Charles Watson-Wentworth, 2nd Marquess of Rockingham

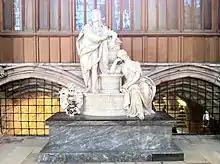
Funerary monument to the 2nd Marquess of Rockingham in York Minster

Rockingham spent the next sixteen years in opposition. He was a keen supporter of constitutional rights for colonists.